Downside ball game

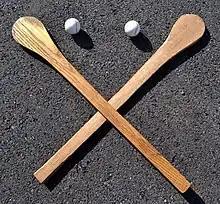
An example of the bats and balls used in the Downside ball game

3- Points can only be scored by the side which is serving (i.e. "in"), not by the side which is receiving the service (i.e. "out").